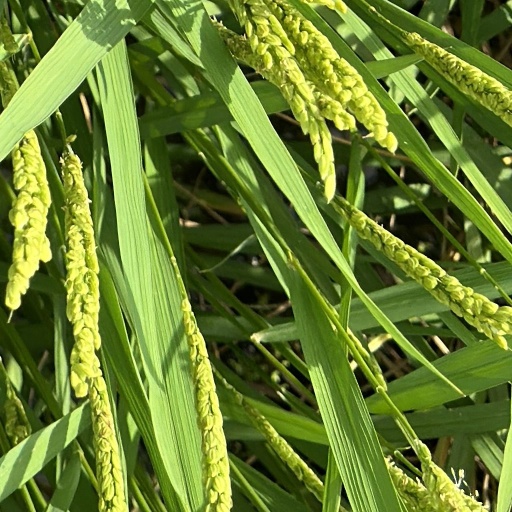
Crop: rice